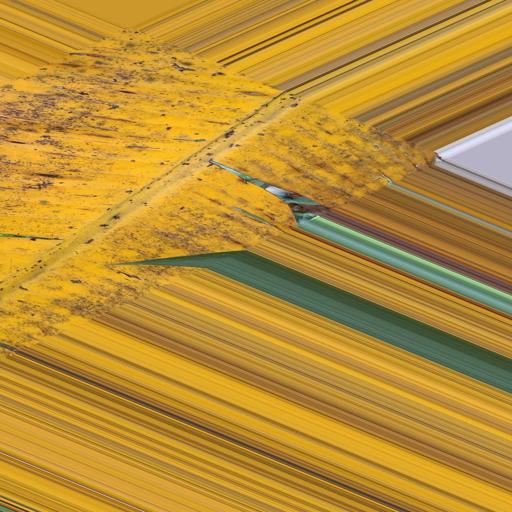
Label: panama_disease